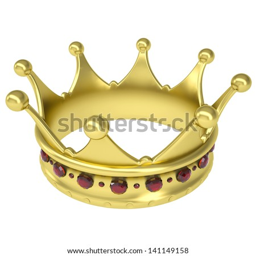
gold crown decorated with rubies .